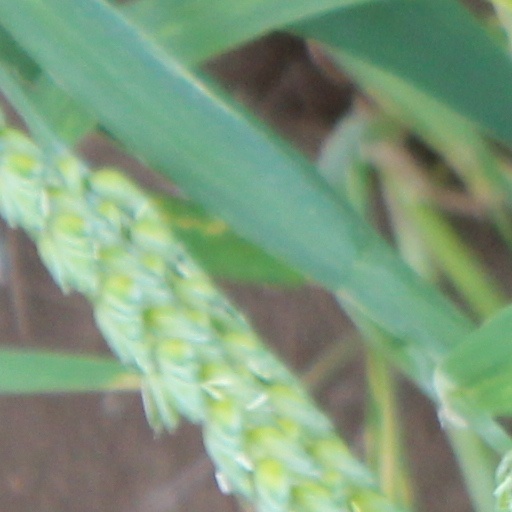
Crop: wheat